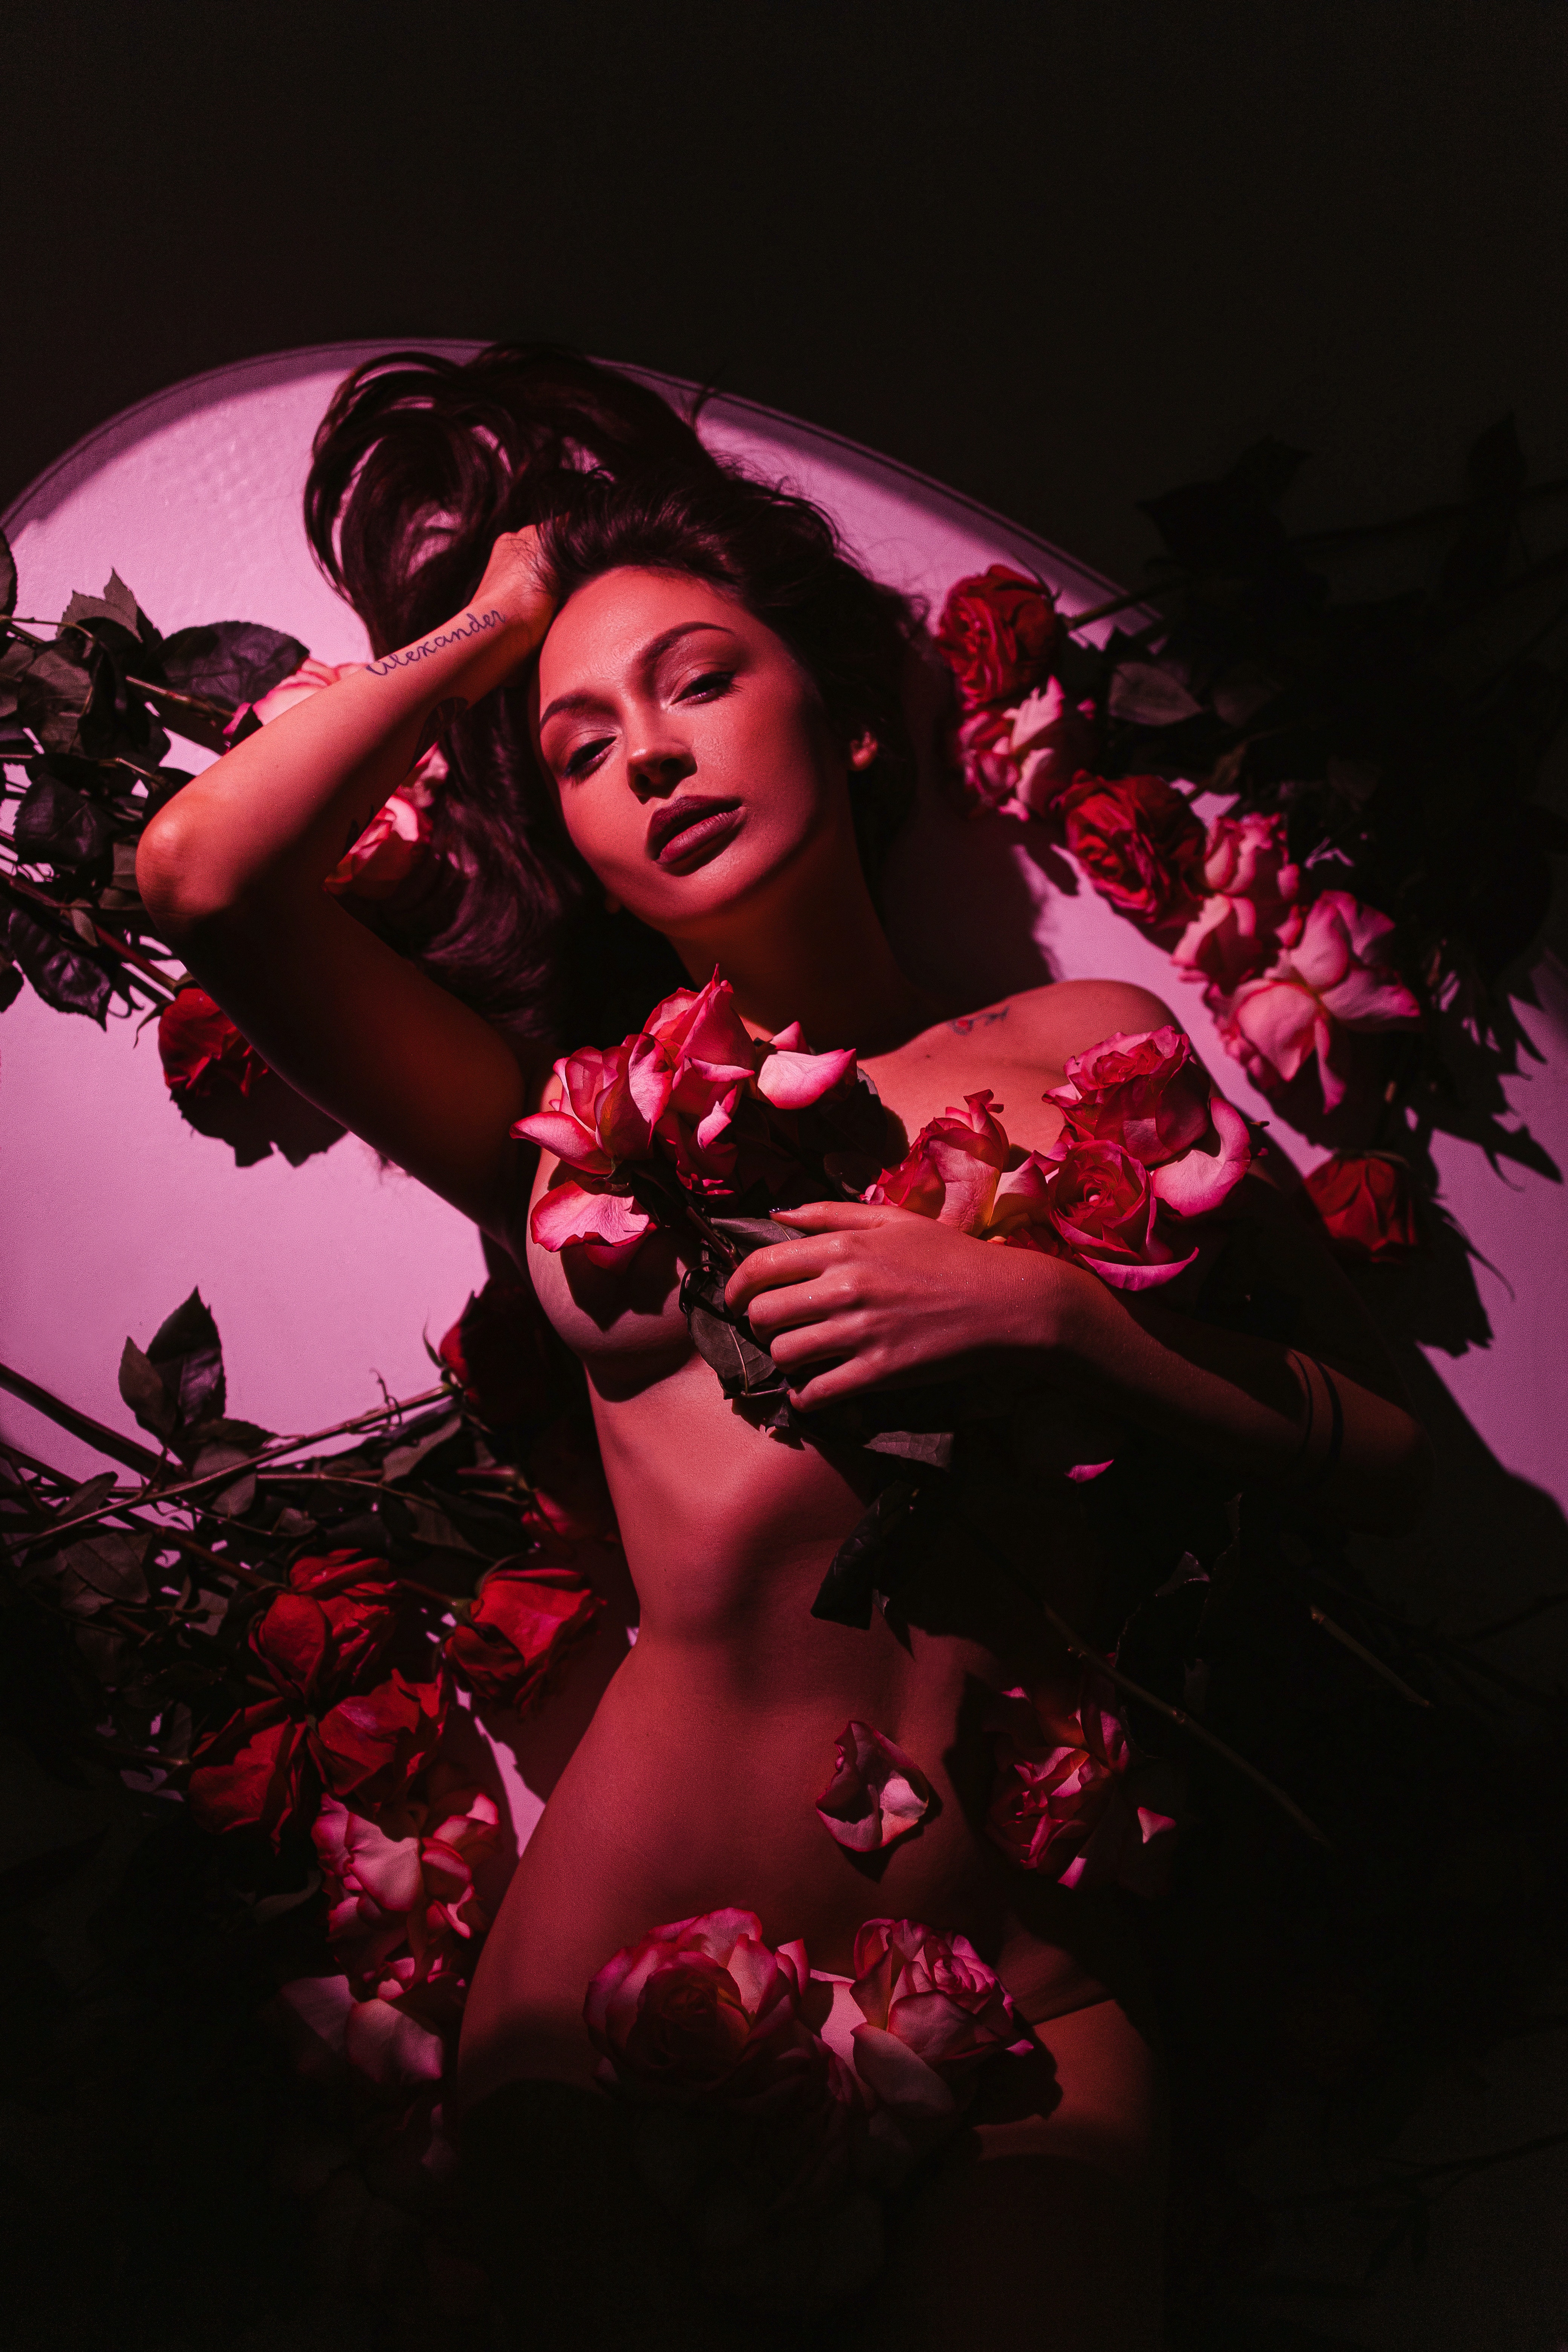
woman, purple, flash photography, plant, petal, pink, thigh, cg artwork, black hair, magenta, art, entertainment, fetish model, event, shorts, performing arts, brassiere, darkness, flower, graphics, fictional character, human leg, carmine, pattern, art model, performance art, abdomen, flowering plant, music, flesh, graphic design, fashion model, jewellery, rose family, singer, photo shoot, performance, lingerie, illustration